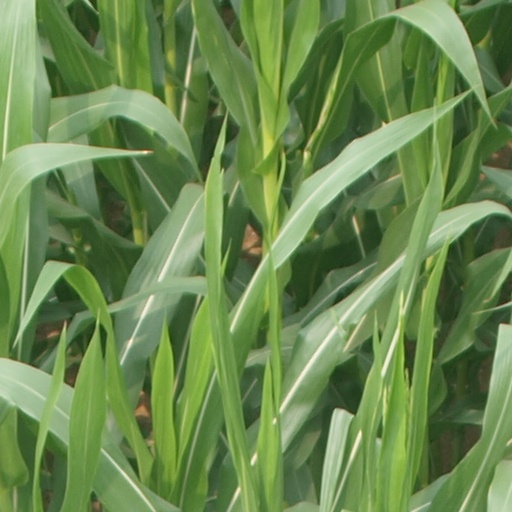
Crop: maize; corn